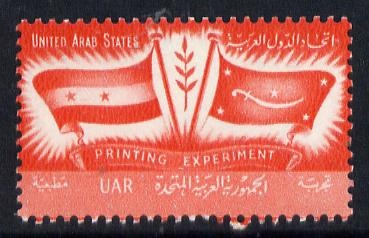
Egypt 1959 perforated proof inscribed 'United Arab States Printing Experiment' in orange-red similar to SG 593 unmounted mint on watermarked paper
Egypt 1959 perforated proof inscribed 'United Arab States Printing Experiment' in orange-red similar to SG 593 unmounted mint on watermarked paper
Brand: Avion Stamps
Category: Arts & Entertainment > Hobbies & Creative Arts > Collectibles > Postage Stamps